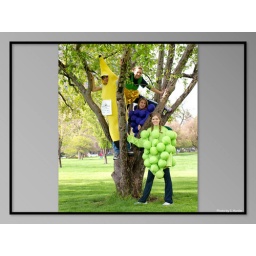
fruit in trees 37